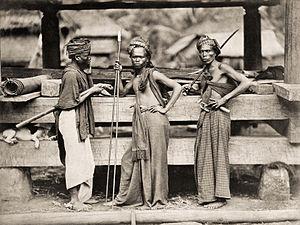
Trois guerriers Batak avec leurs lances devant une construction de bois. Un chien est couché entre deux poutres.